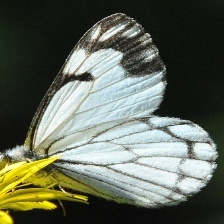
Species: PINE WHITE
Butterfly family (ImageNet category): cabbage_butterfly